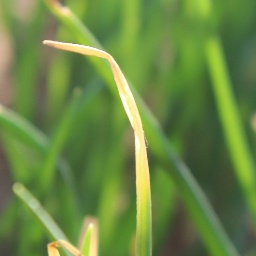
Label: Stemphylium leaf blight and collectrichum leaf blight